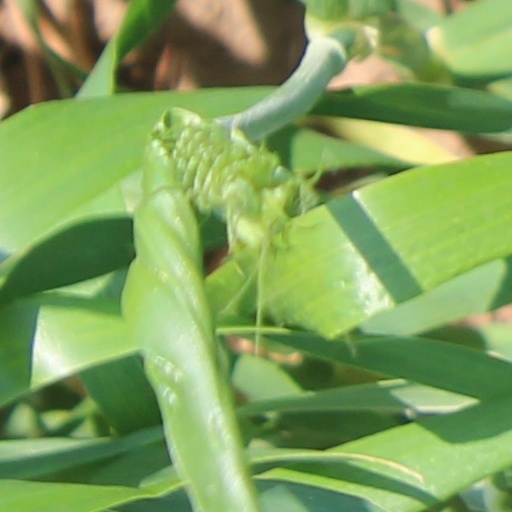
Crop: wheat